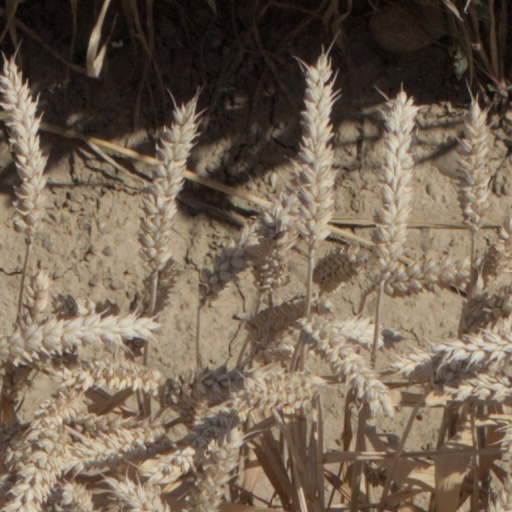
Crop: wheat